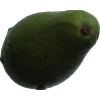
Label: green_avocado